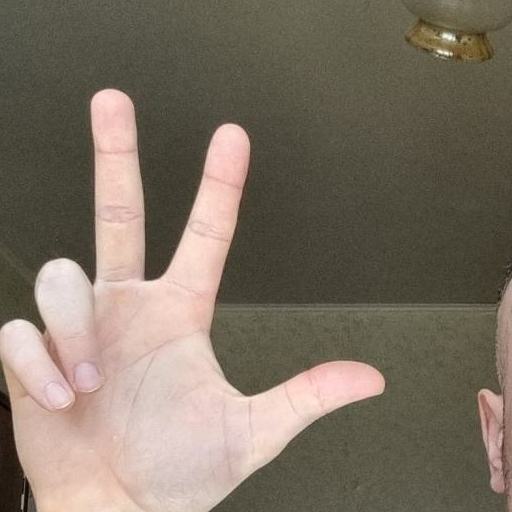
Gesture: three2